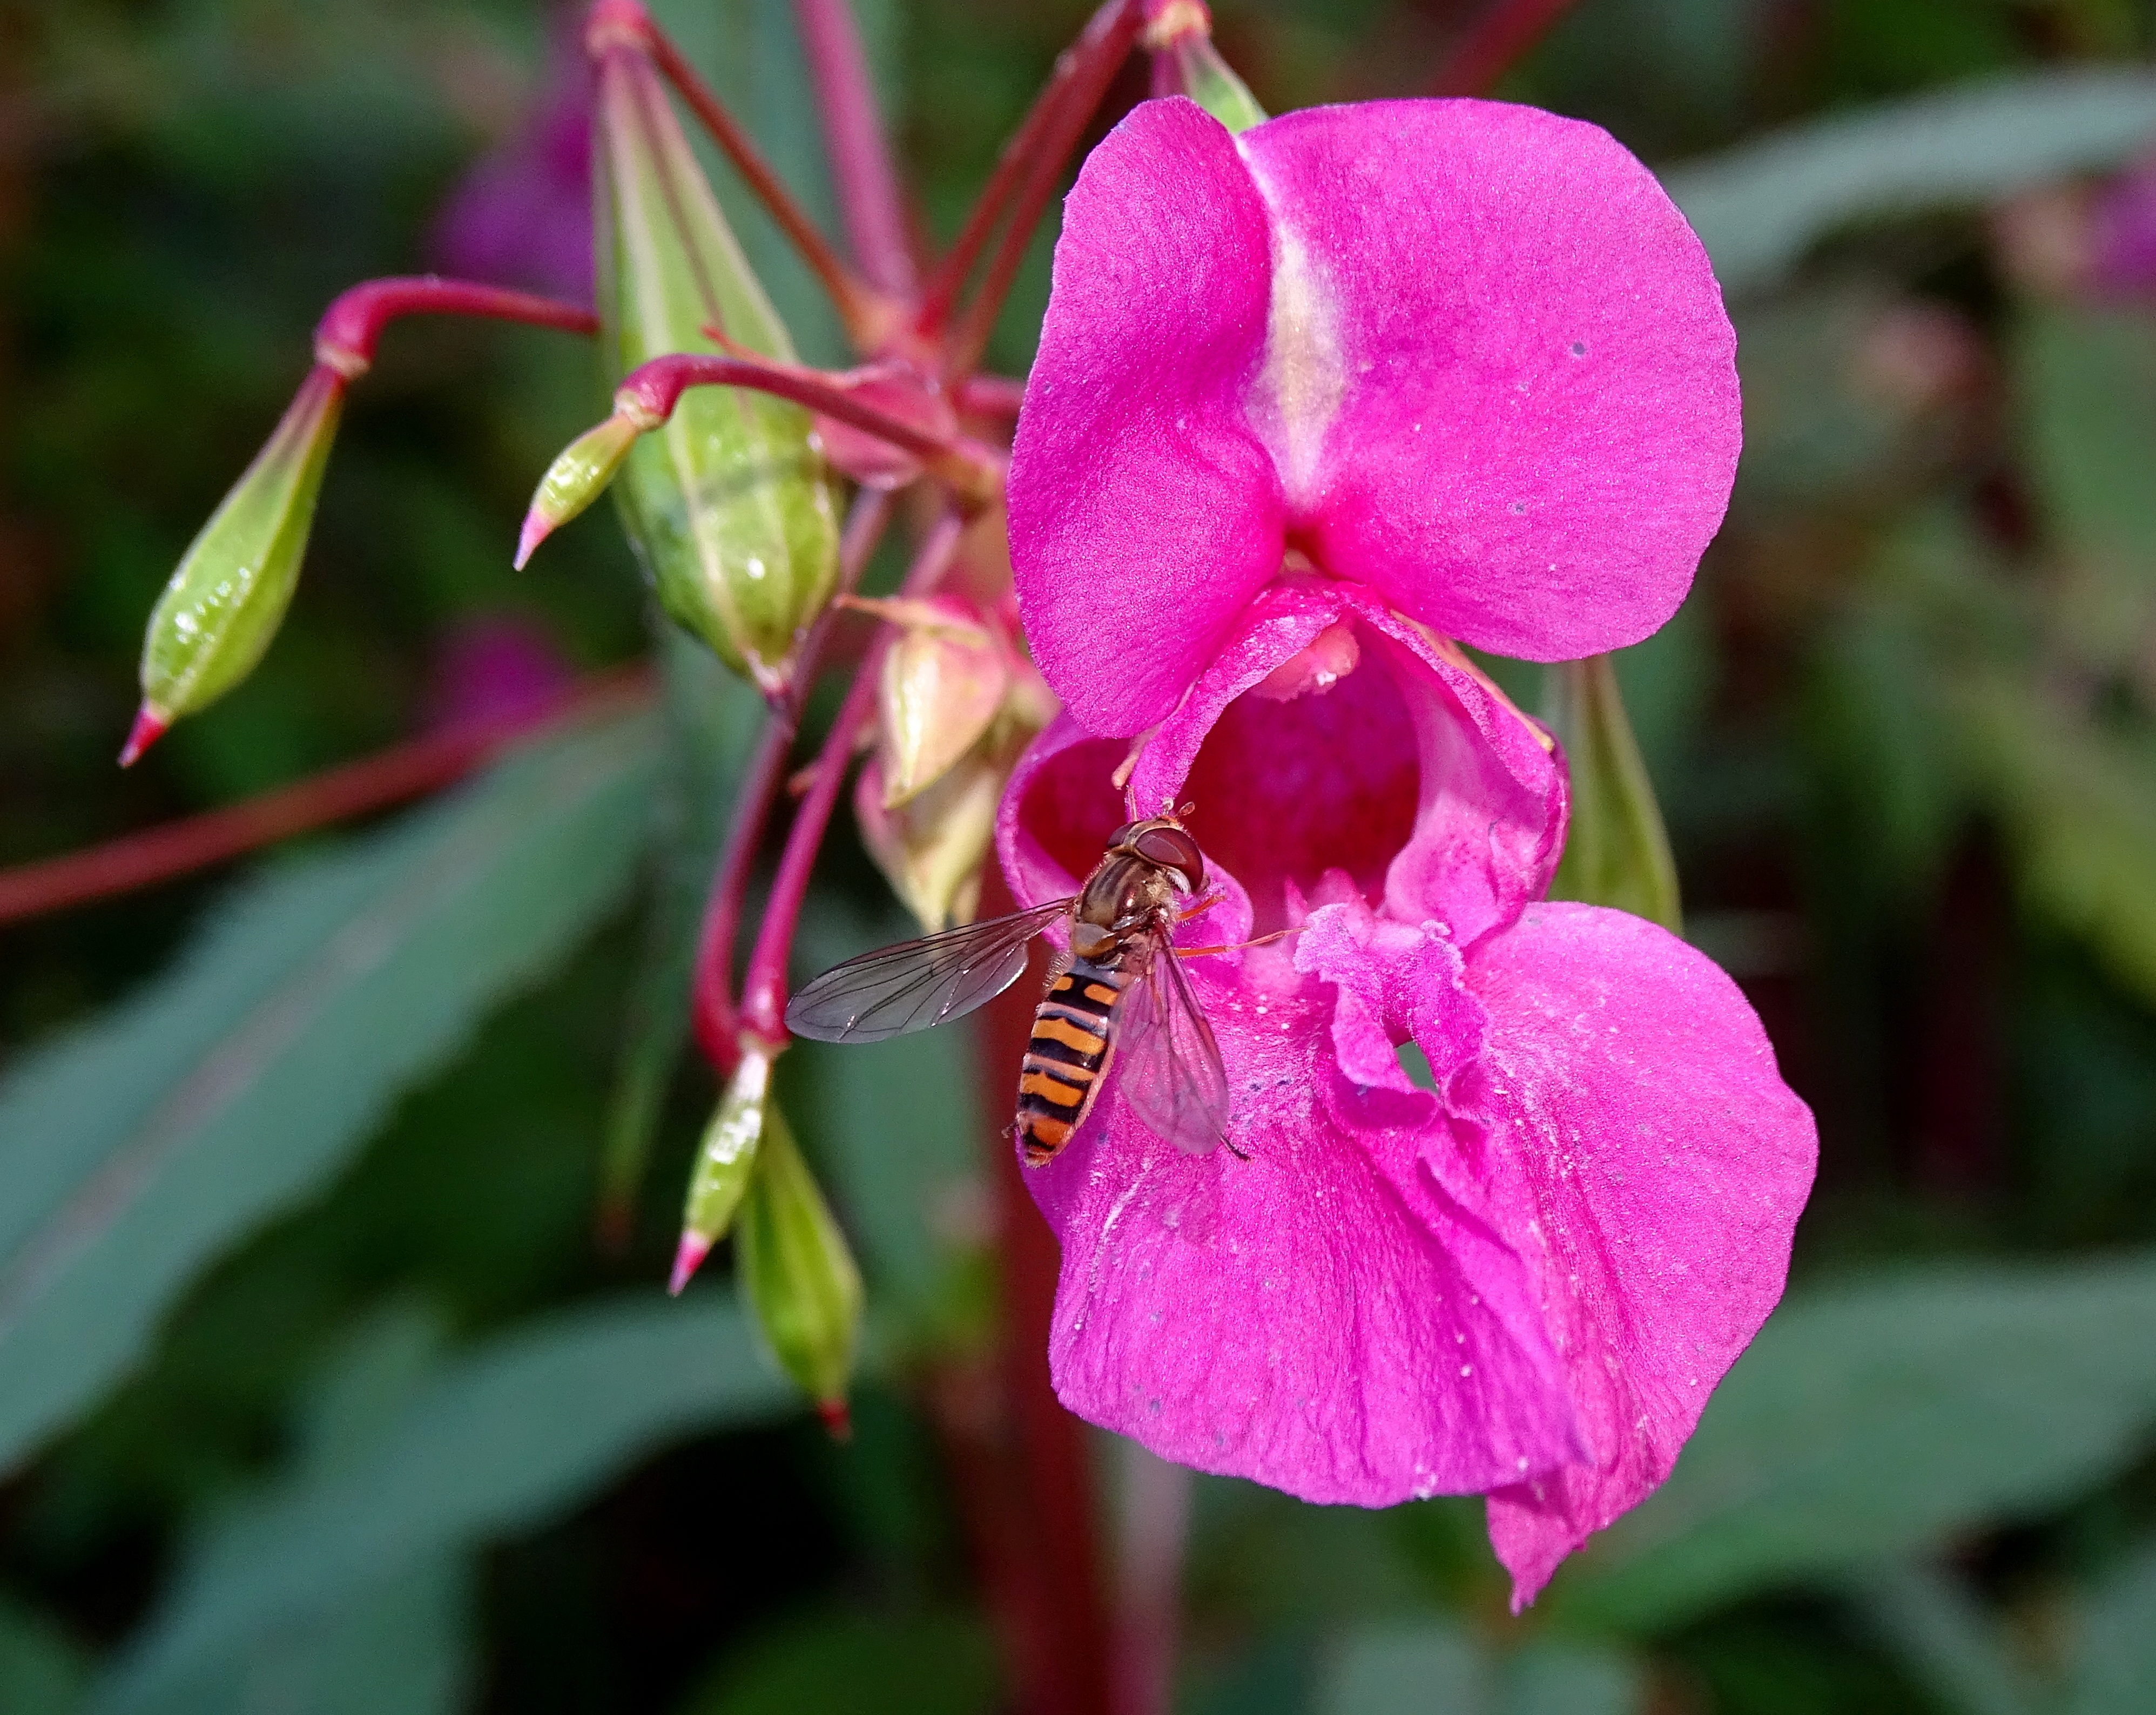
nature, blossom, wing, plant, field, meadow, flower, purple, petal, bloom, insect, botany, flora, sprinkle, wildflower, weed, shrub, visit, macro photography, flowering plant, balsam, land plant, hover bee, shore zone